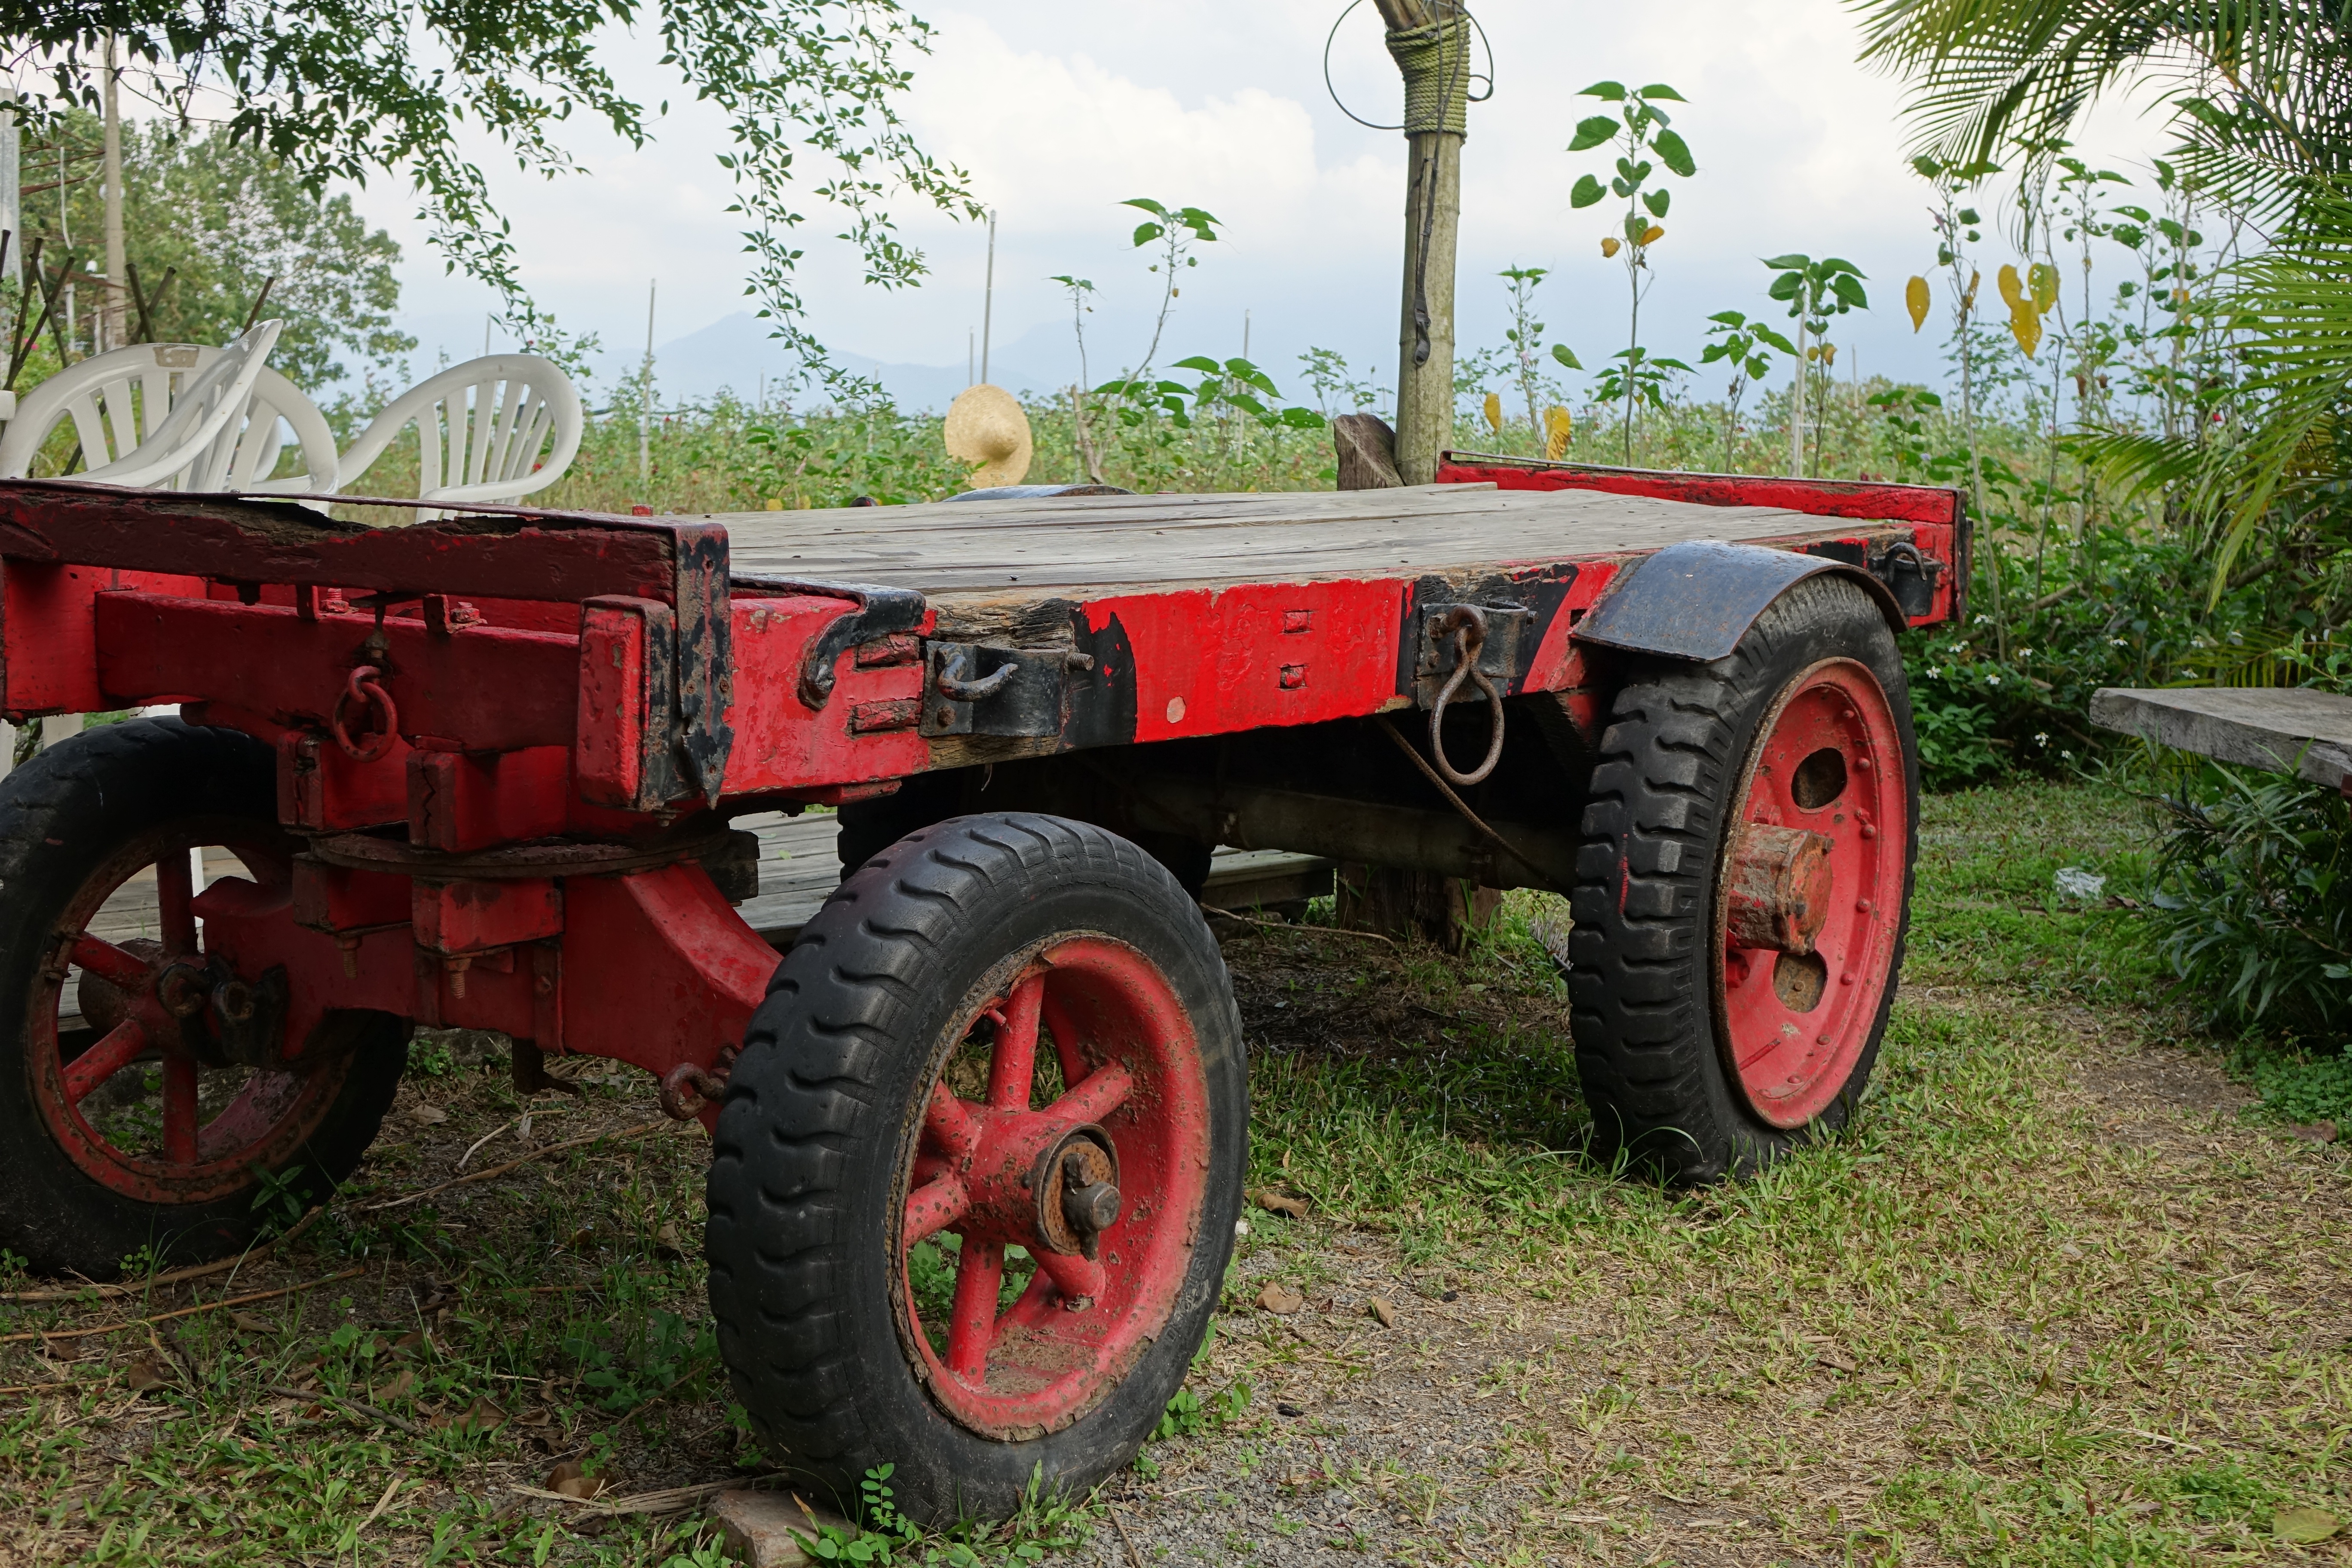
tree, grass, plant, car, tractor, farm, wheel, wagon, old, red, vehicle, soil, agriculture, tire, motor vehicle, in rural areas, trailer, rural area, agricultural machinery, mode of transport, automotive tire, automotive wheel system